Åkebergveien

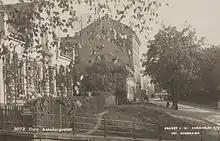
Old postcard from Åkebergveien

Åkebergveien is a street in Oslo, Norway. The street is named after the former farm Åkeberg.